Woman's Club of Coconut Grove

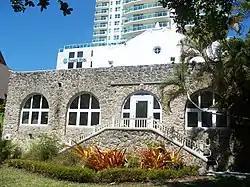

The Woman's Club of Coconut Grove (originally known as the Housekeepers Club) is a historic woman's club in Miami, Florida.